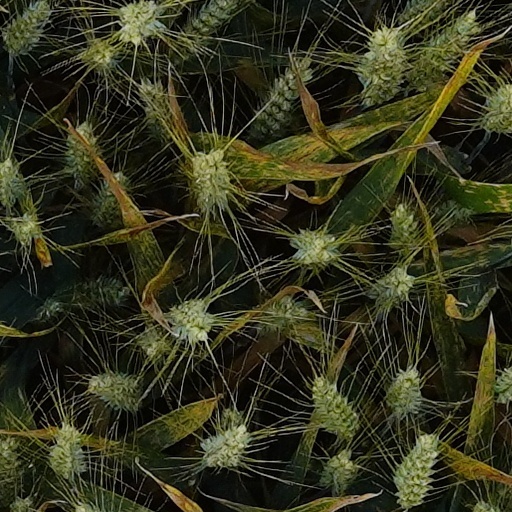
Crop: wheat